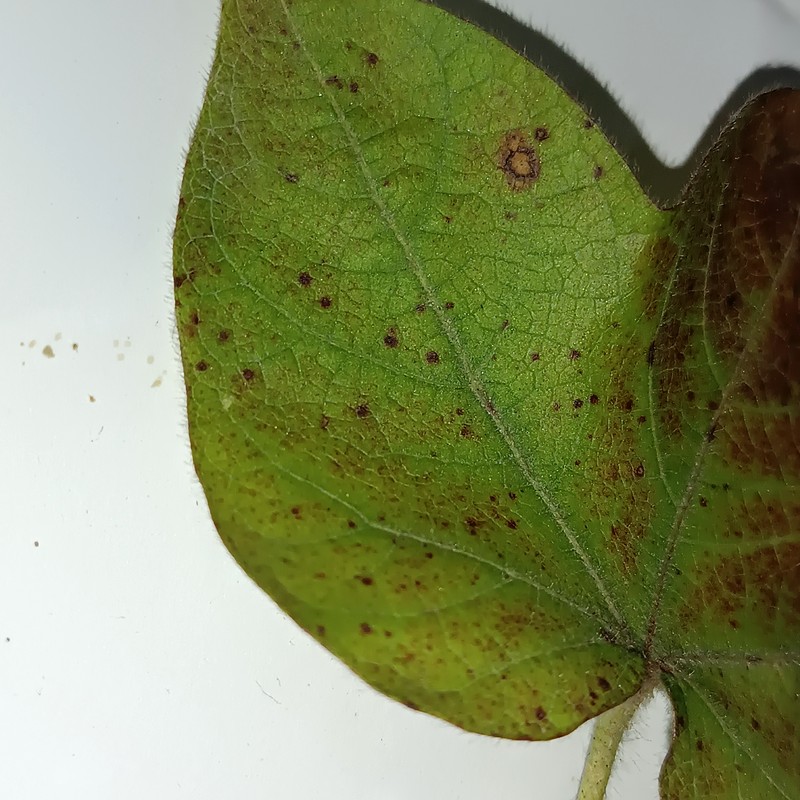
Label: Leaf Redding